Maseru

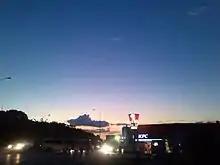
View from Main North 1, uptown Maseru at dusk

The commerce in the city is centred on two neighbouring central business districts, which have developed around Kingsway and serve as major employment centres. The western business district holds larger office buildings, department stores and several banks. The eastern business district hosts mainly smaller businesses, markets and street vendors. The central business districts are the largest employment centres within the city.